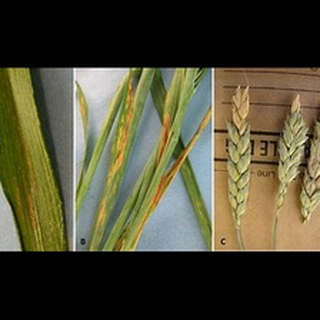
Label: wheat_tan_spot